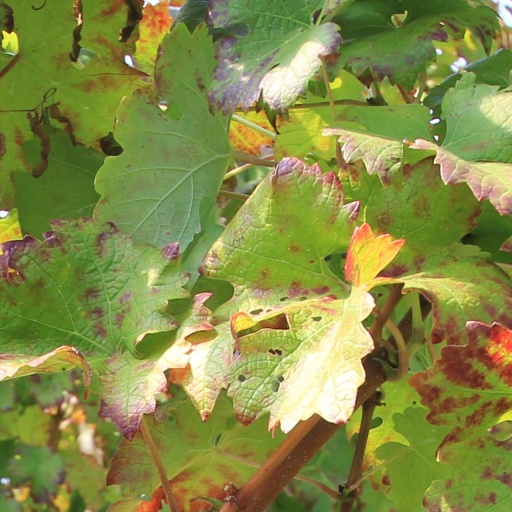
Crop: grape